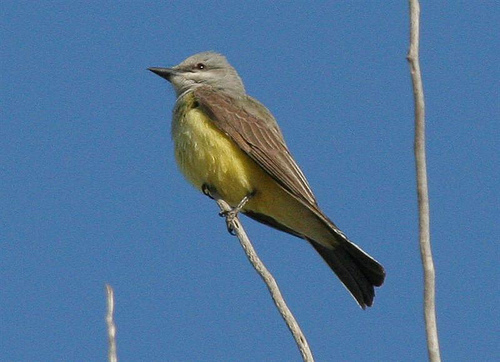
the bird has a small bill as well as a black eyering.
this little bird has a yellow belly and breast with a gray crown and green back.
this is a bird with a yellow belly, brown wings and a grey head.
this bird has a grey crown, a yellow belly, and a brown wing
this bird has a yellow chest and brown wing feathers.
the yellow bushy breast and belly of the bird with a grey crown
this bird is yellow with grey and has a long, pointy beak.
a grey bird with a black pointy beak a yellow belly and brown wings
this is a gray bird with a yellow breast, belly and abdomen and a black pointed beak.
a bird with a small black beak, yellow belly and brown wings with long tail feathers.
Species: Tropical Kingbird